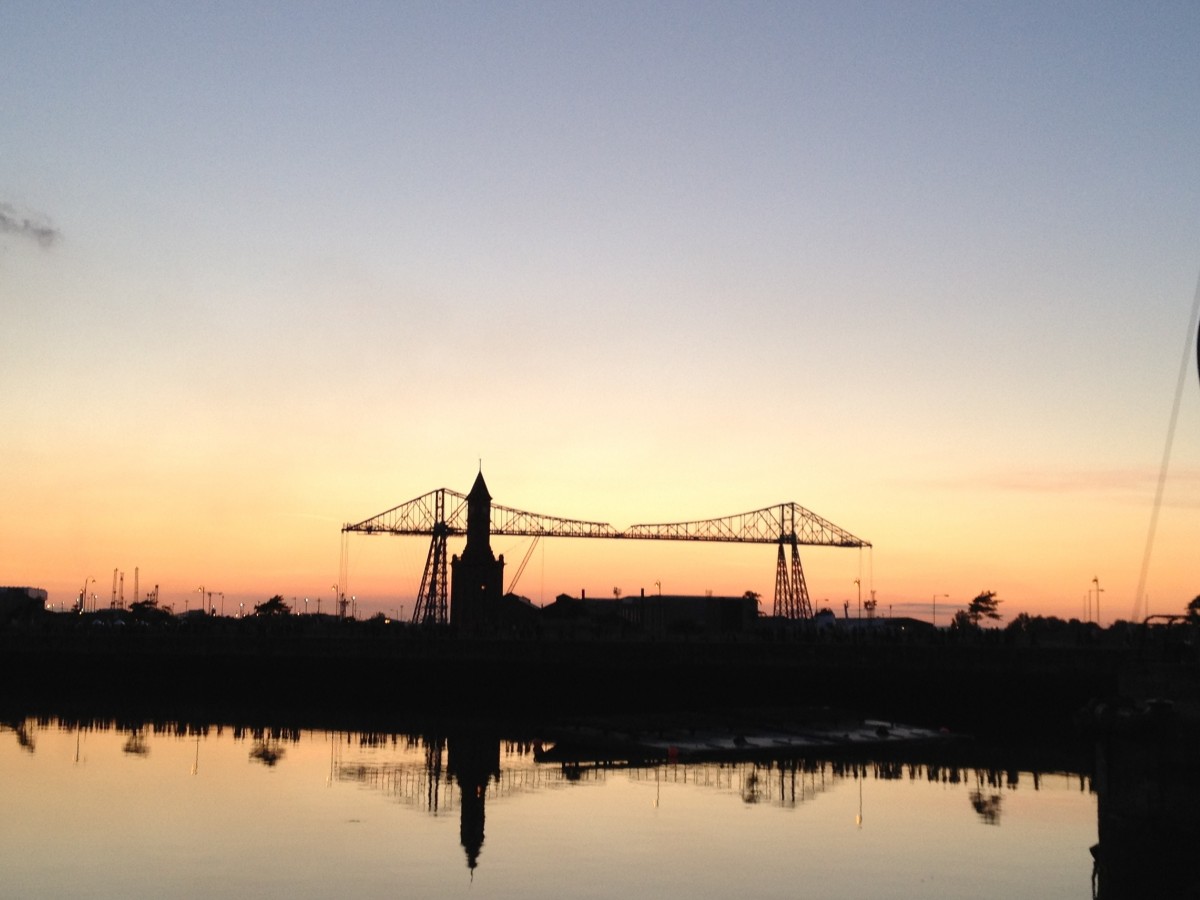
Tags: horizon, cloud, sky, sunrise, sunset, morning, windmill, dawn, dusk, evening, reflection